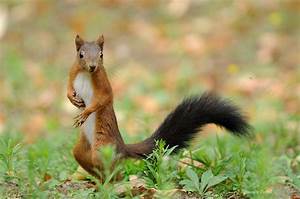
Label: scoiattolo